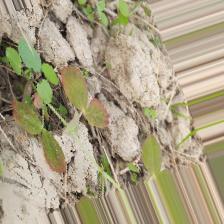
Label: Lentil Rust